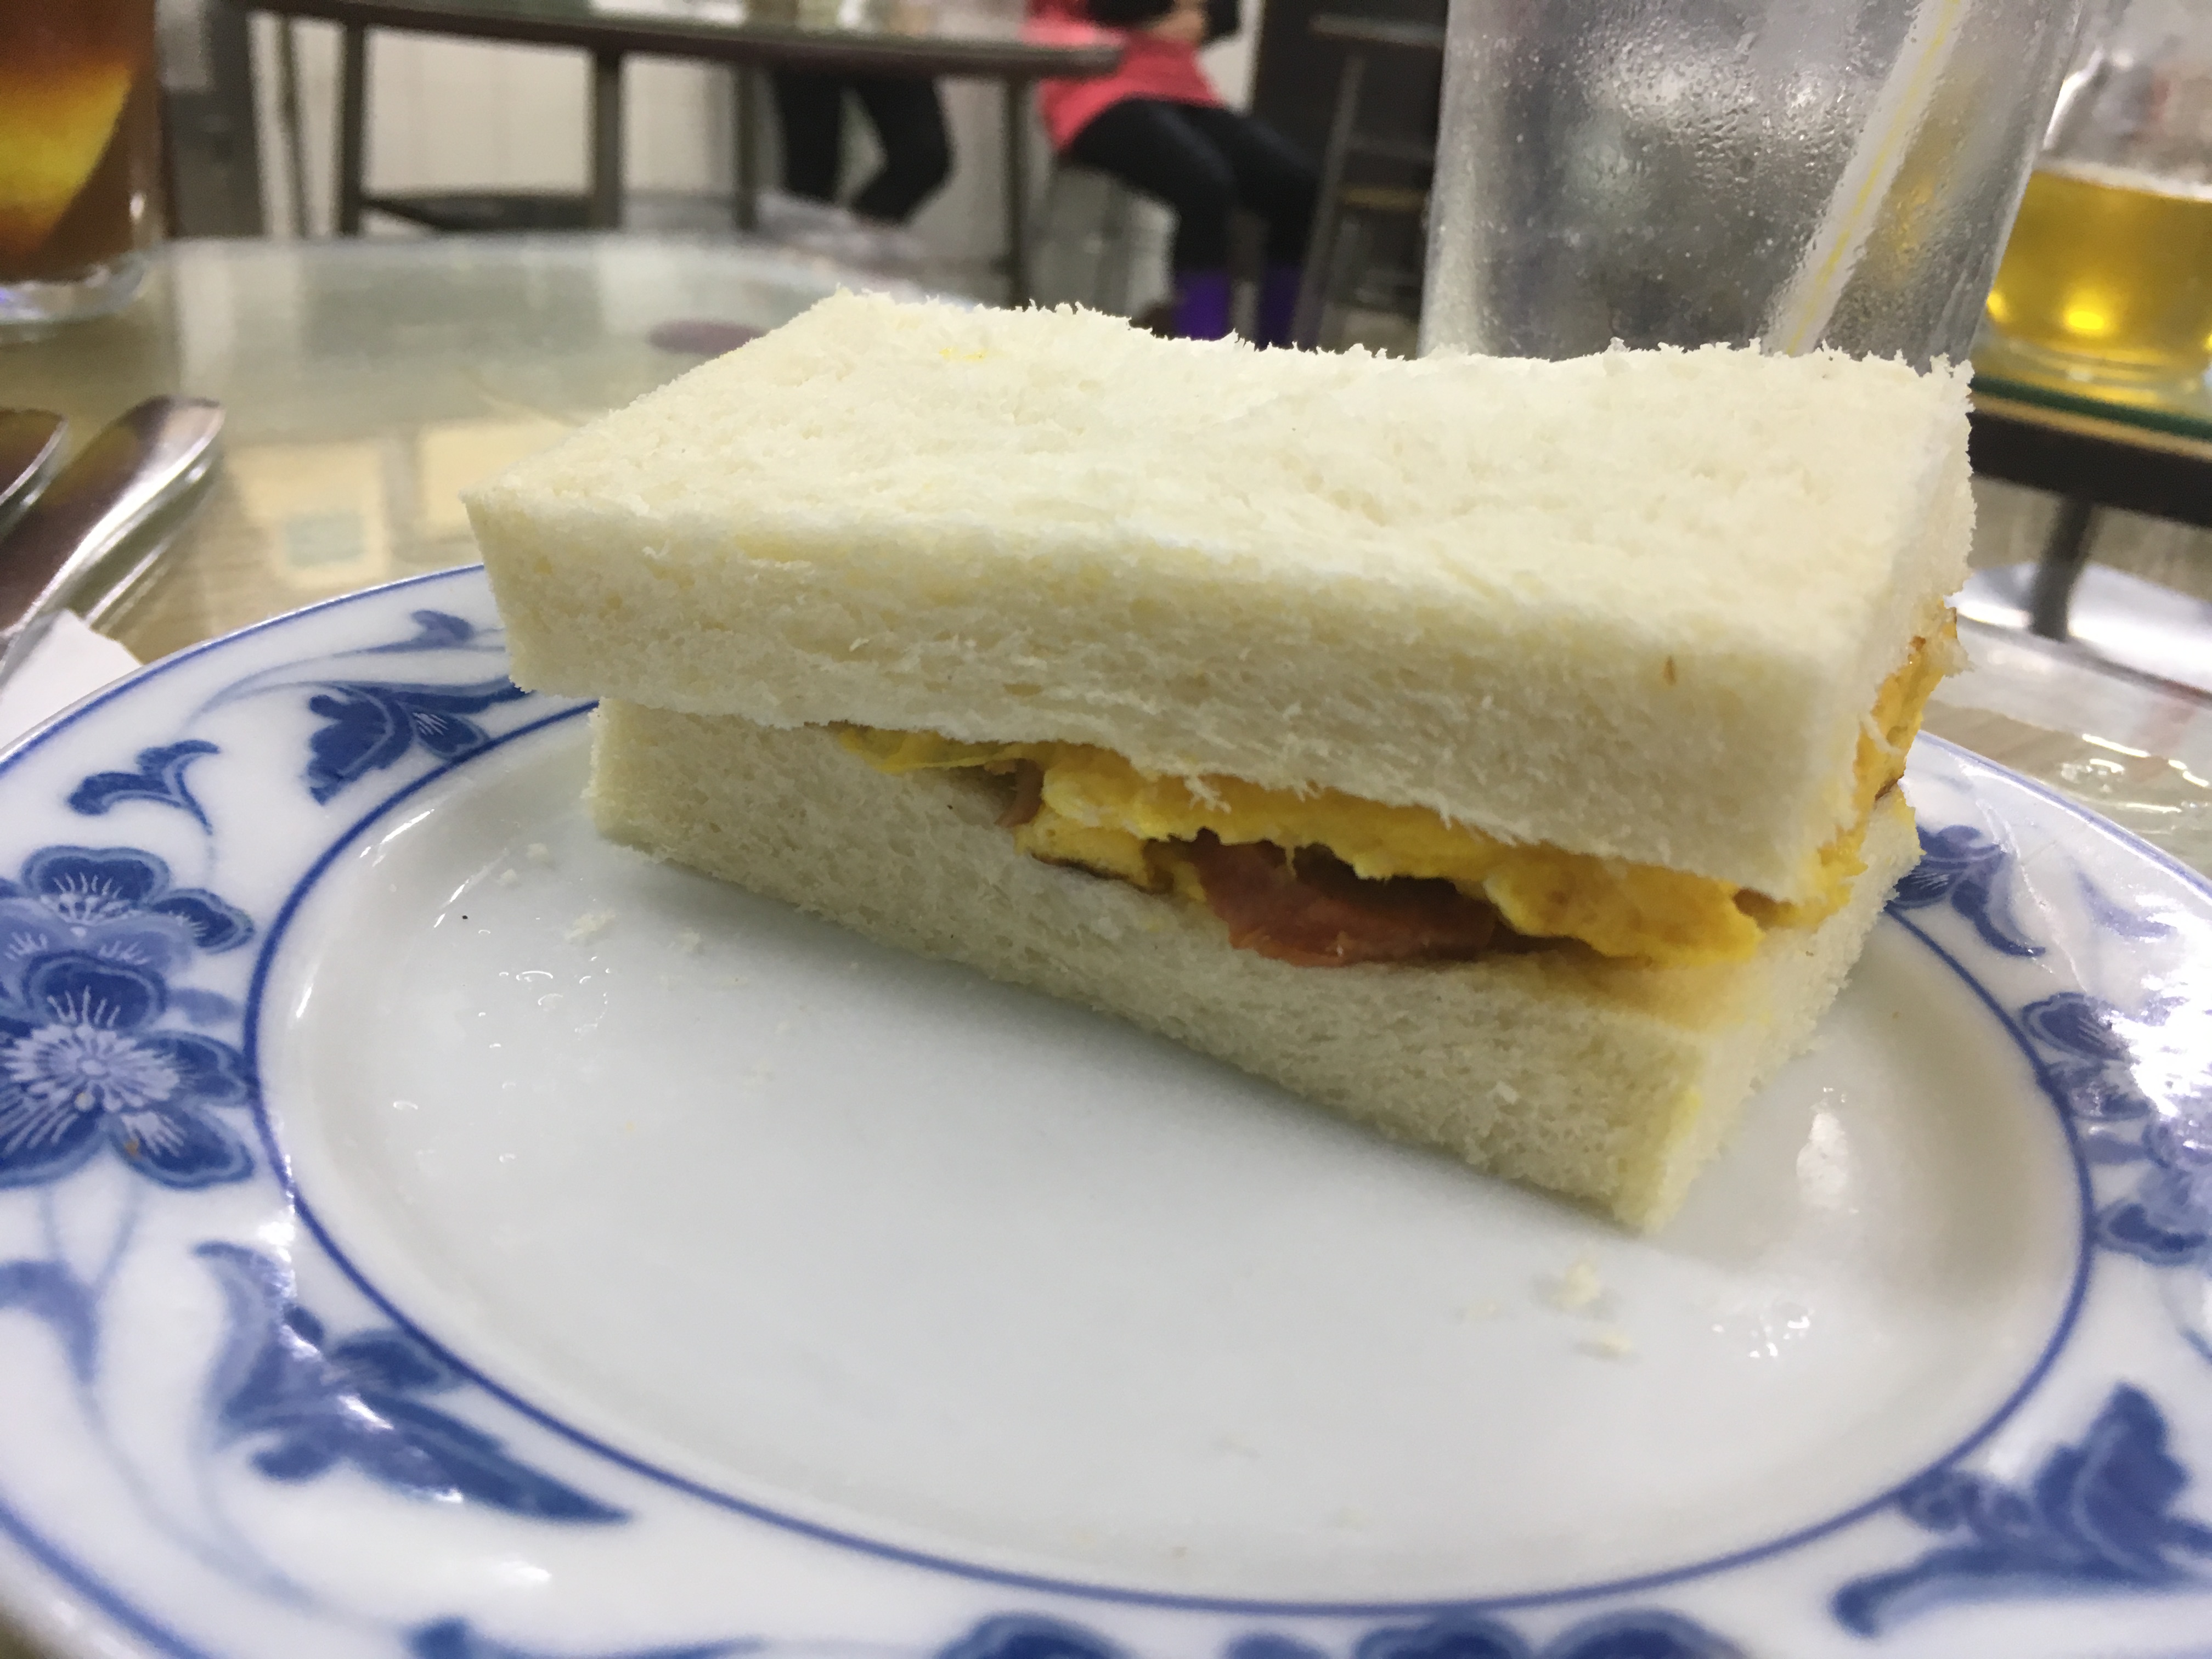
sandwich, food, cuisine, meat, egg, cooked, delicious, yummy, bread, dish, pork, slices, restaurant, cafe, blue, white, breakfast, breakfast sandwich, finger food